Homi J. Bhabha

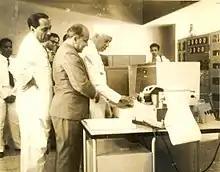

The trustees of Sir Dorabji Tata Trust decided to accept Bhabha's proposal and financial responsibility for starting the Institute in April 1944. In June 1945, with a grant from the Trust, he established the Tata Institute of Fundamental Research. While TIFR began functioning in the Cosmic Ray Unit of the Indian Institute of Science Bangalore, by October that year, it had moved to Bombay. TIFR initially operated in 6,000 square feet of the bungalow where Bhabha had been born, with Bhabha taking as his office the very room where he had been born. The institute was moved into the old buildings of the Royal Yacht club in 1948. In 1962, an art gallery designed the Chicago-based firm Holabird & Root architect Helmuth Bartsch was inaugurated at TIFR.